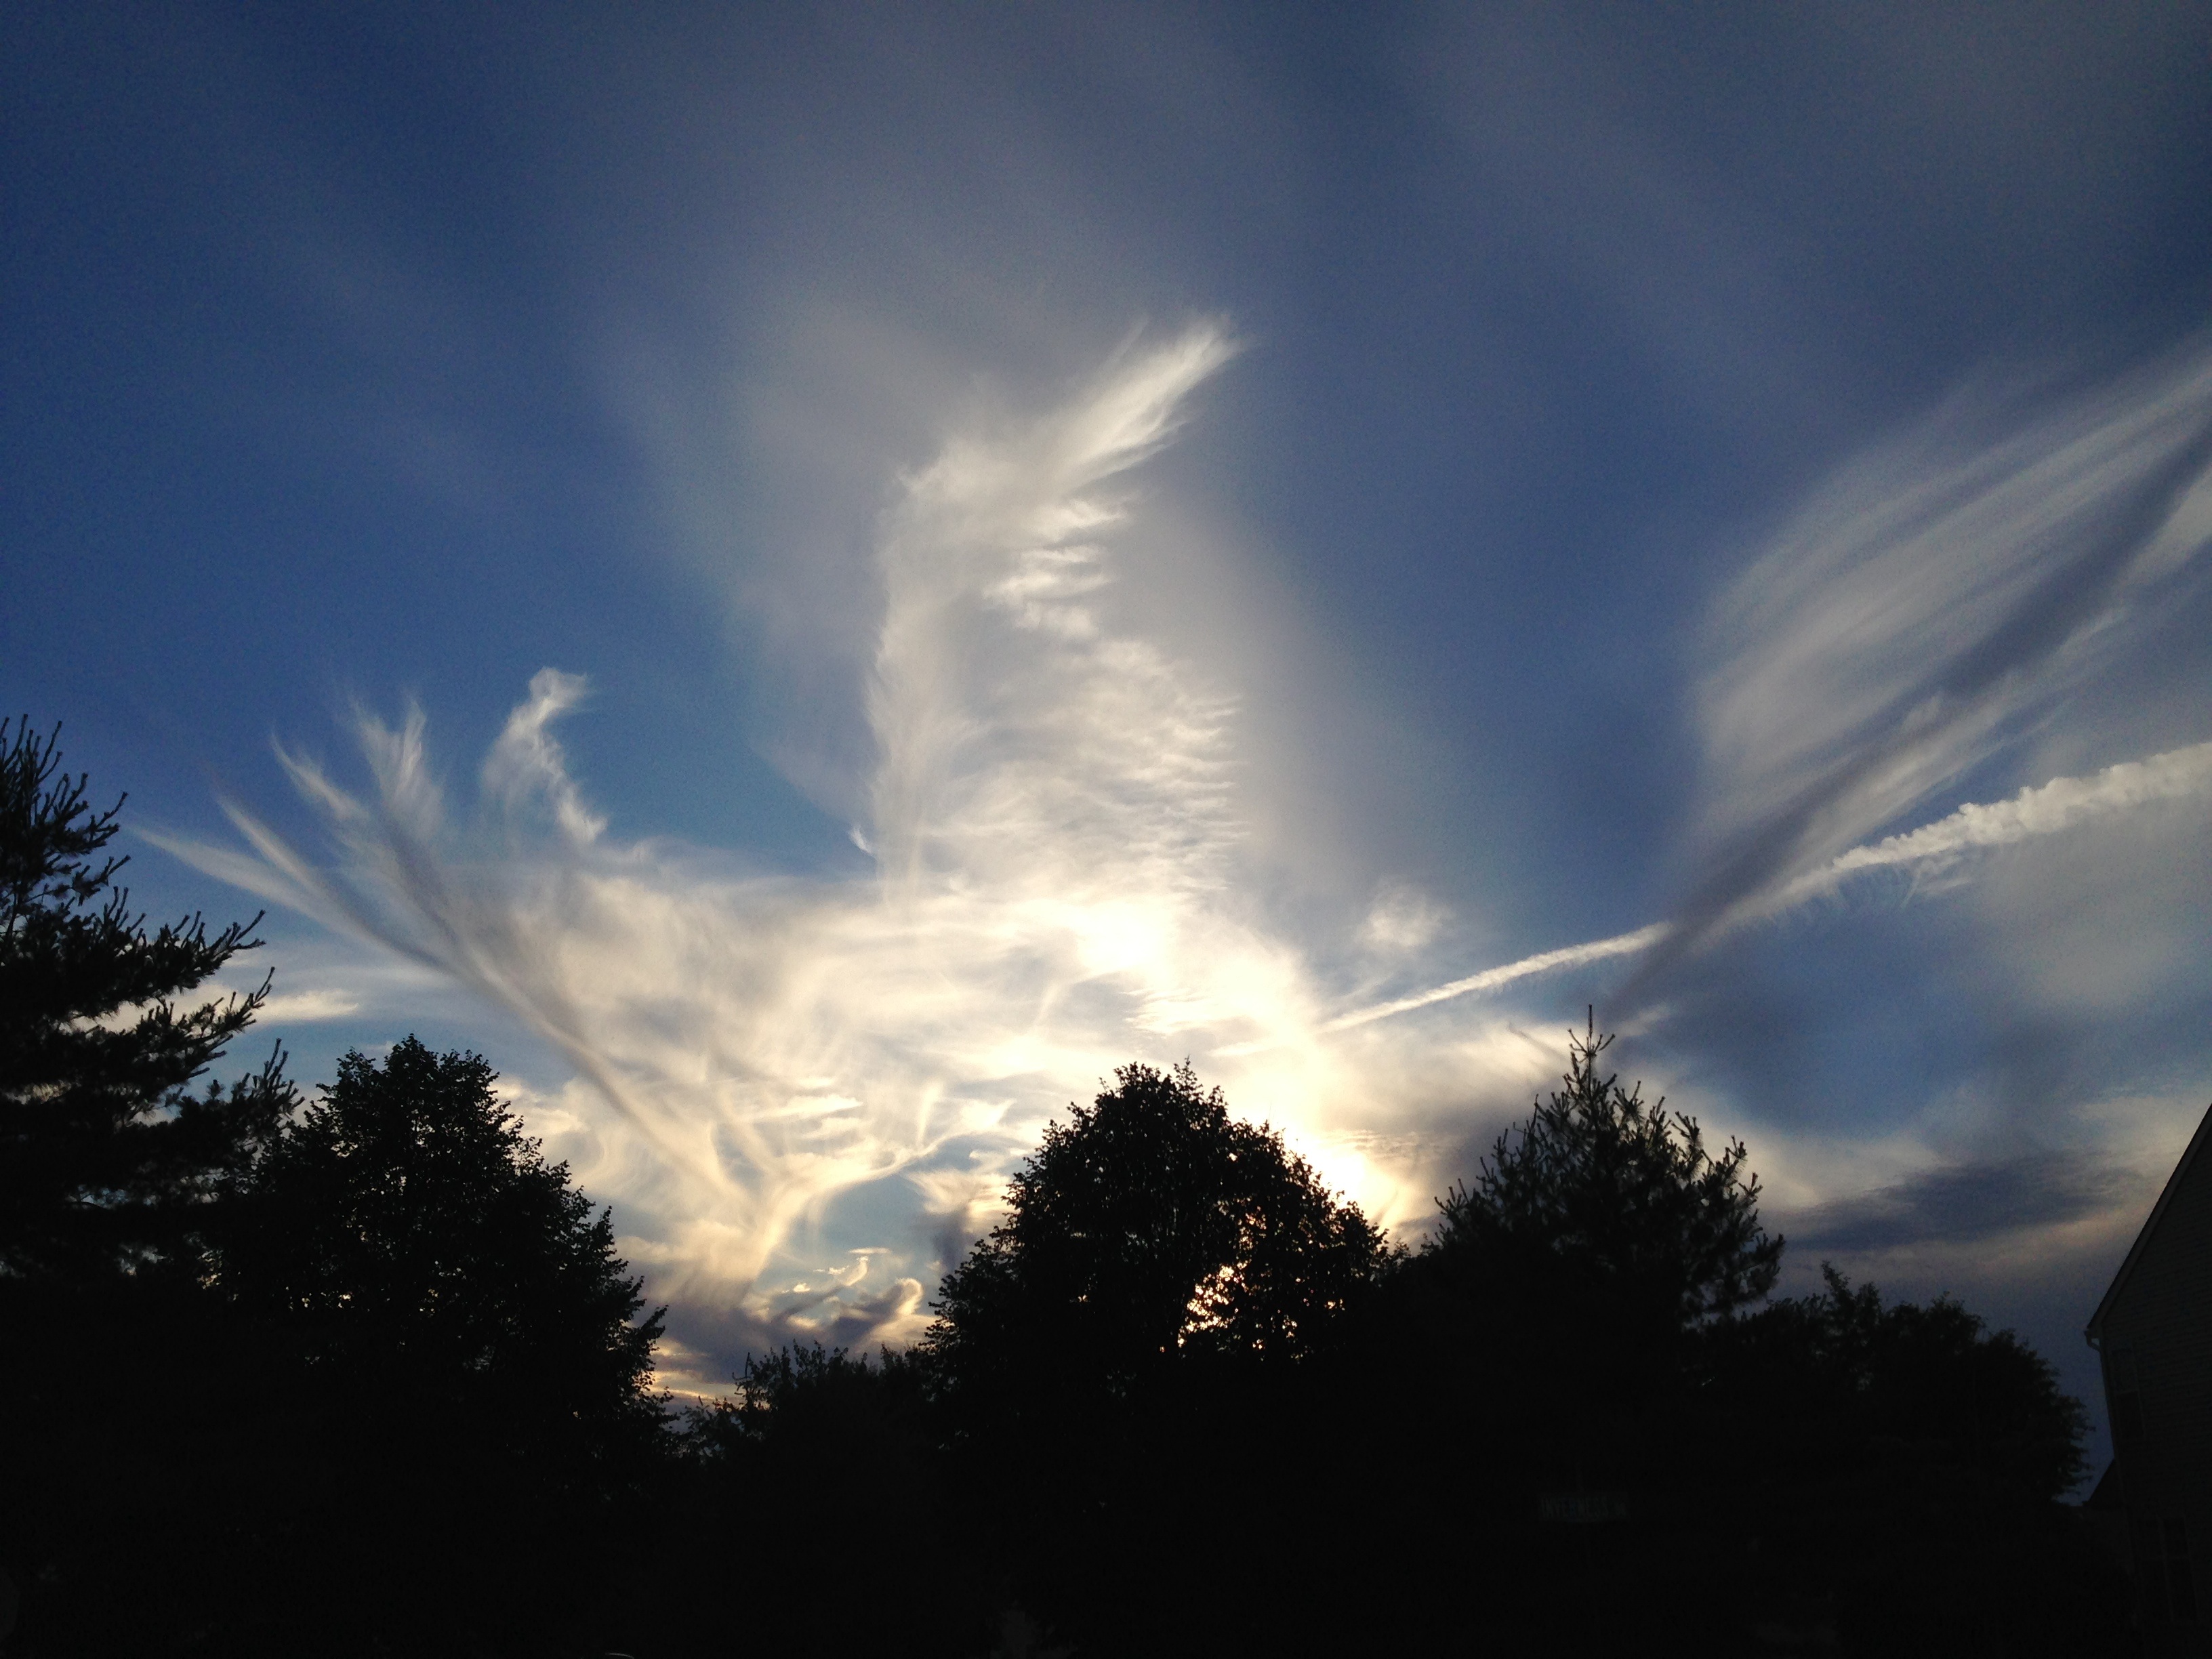
nature, light, cloud, sky, sun, sunset, sunlight, dawn, atmosphere, summer, dusk, evening, pattern, weather, cumulus, darkness, blue, trees, clouds, meteorological phenomenon